Finnish Navy Band

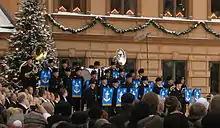
The band in December 2009

The Finnish Navy Band (Finnish: Laivaston soittokunta, LAIVSK) is the official representative band of the Finnish Navy serving from its headquarters in the southwestern coastal city of Turku. The band's area of responsibility includes Turku and western Finland. The 32-member military band is currently led by Senior conductor Lieutenant commander (Mus.) Jarkko Aaltonen. Musicians work as part of the Navy Command Finland in the same city they are based in.